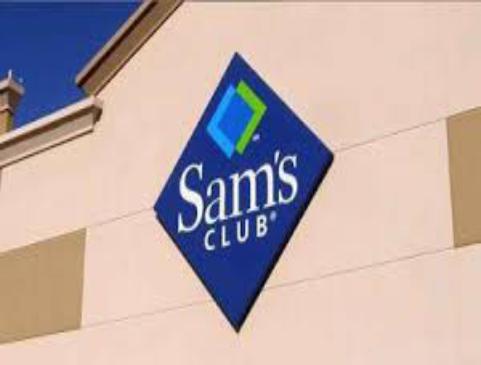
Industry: Others